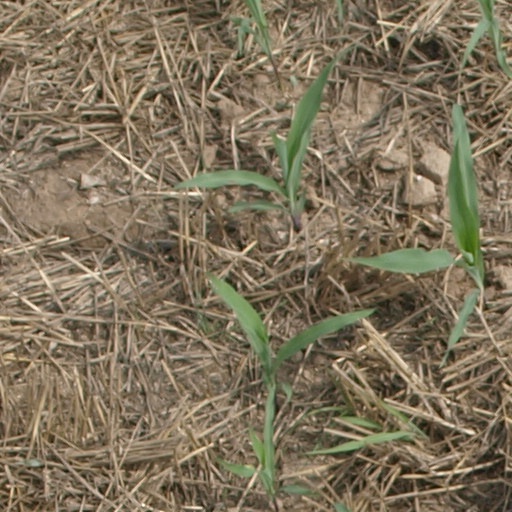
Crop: maize; corn